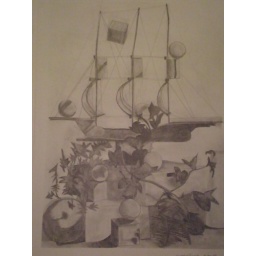
Pirate ship sitting on top of boxes, surrounded by foliage.